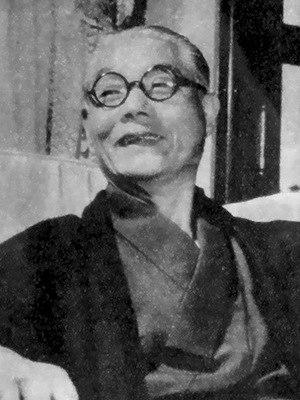
Cette liste présente les ministres des Affaires étrangères du Japon par ordre chronologique.